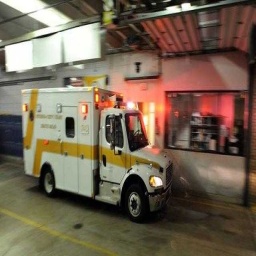
Label: ambulance